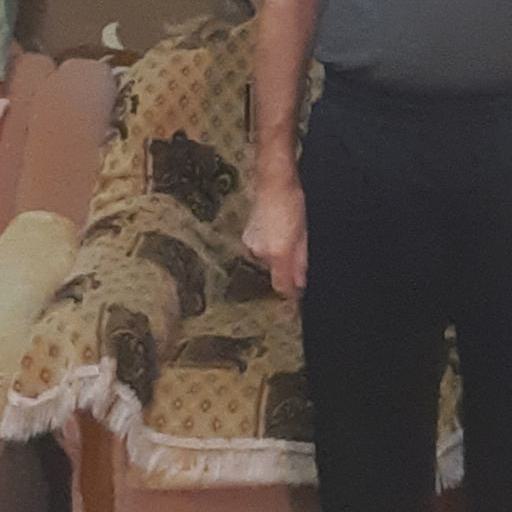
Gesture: no_gesture